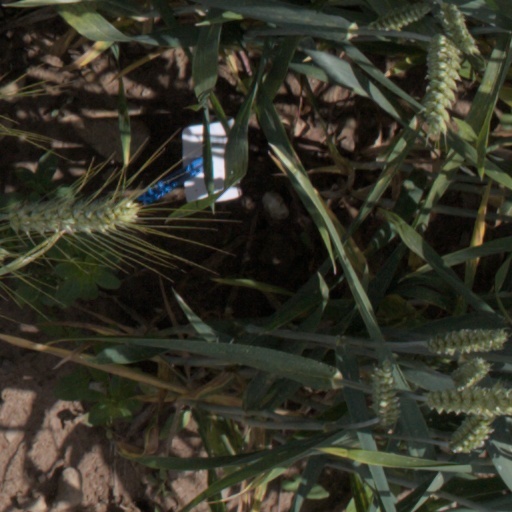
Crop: wheat